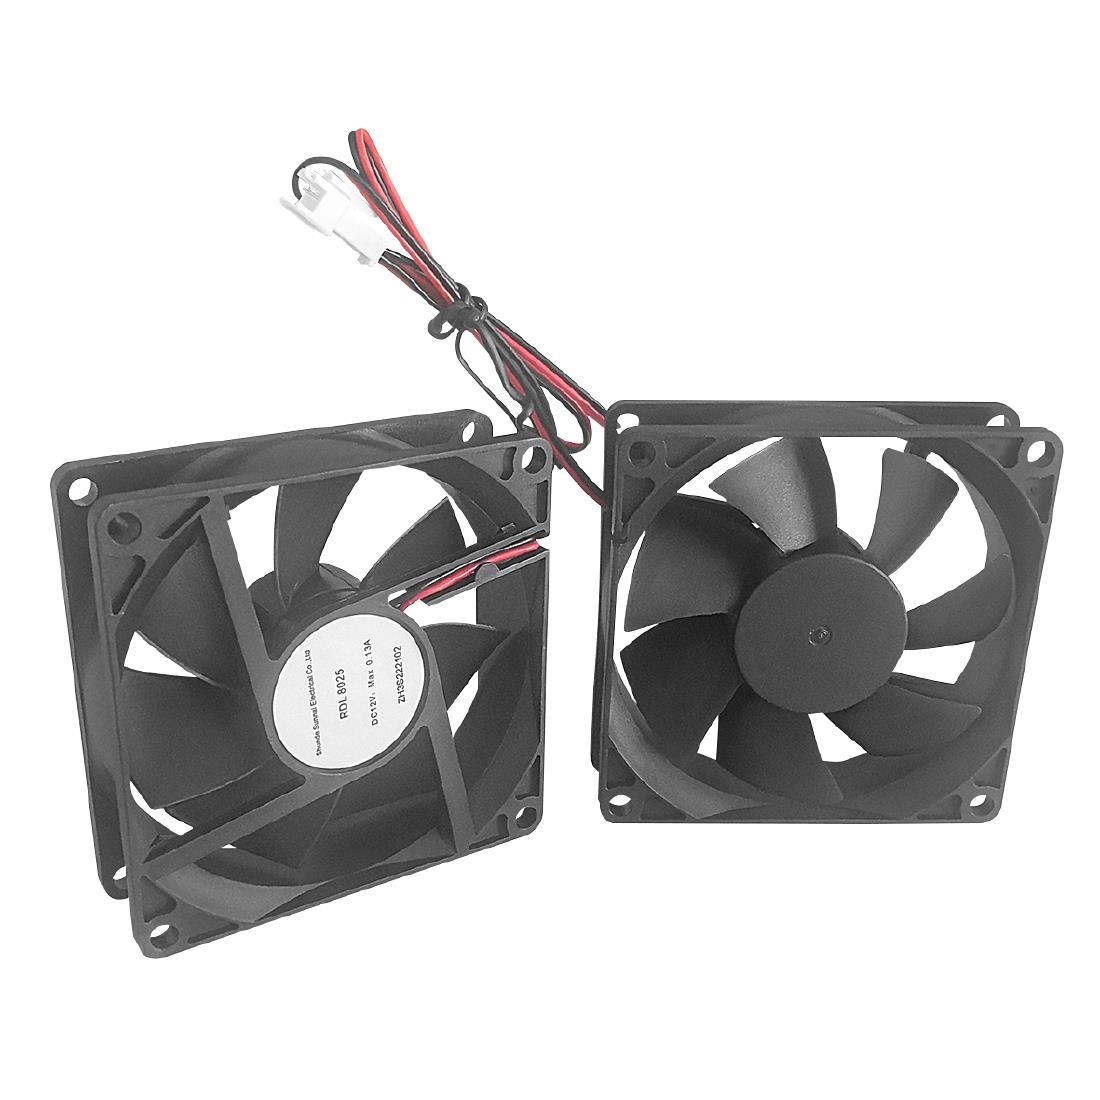
Polar Fan
Replacement fan for Polar G-Series 51 bottle wine fridge.
Brand: Polar
Category: Home & Garden > Kitchen & Dining > Kitchen Appliance Accessories > Wine Fridge Accessories